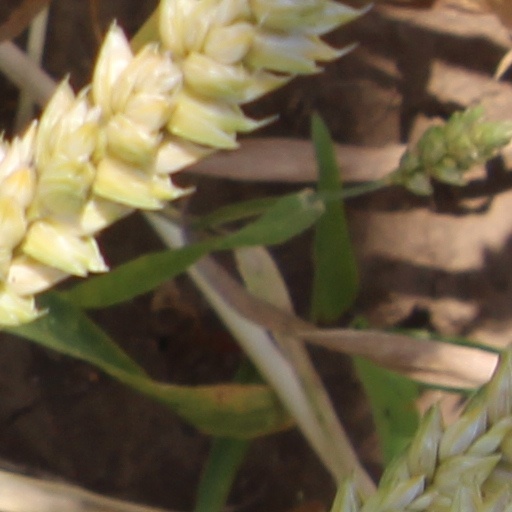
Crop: wheat